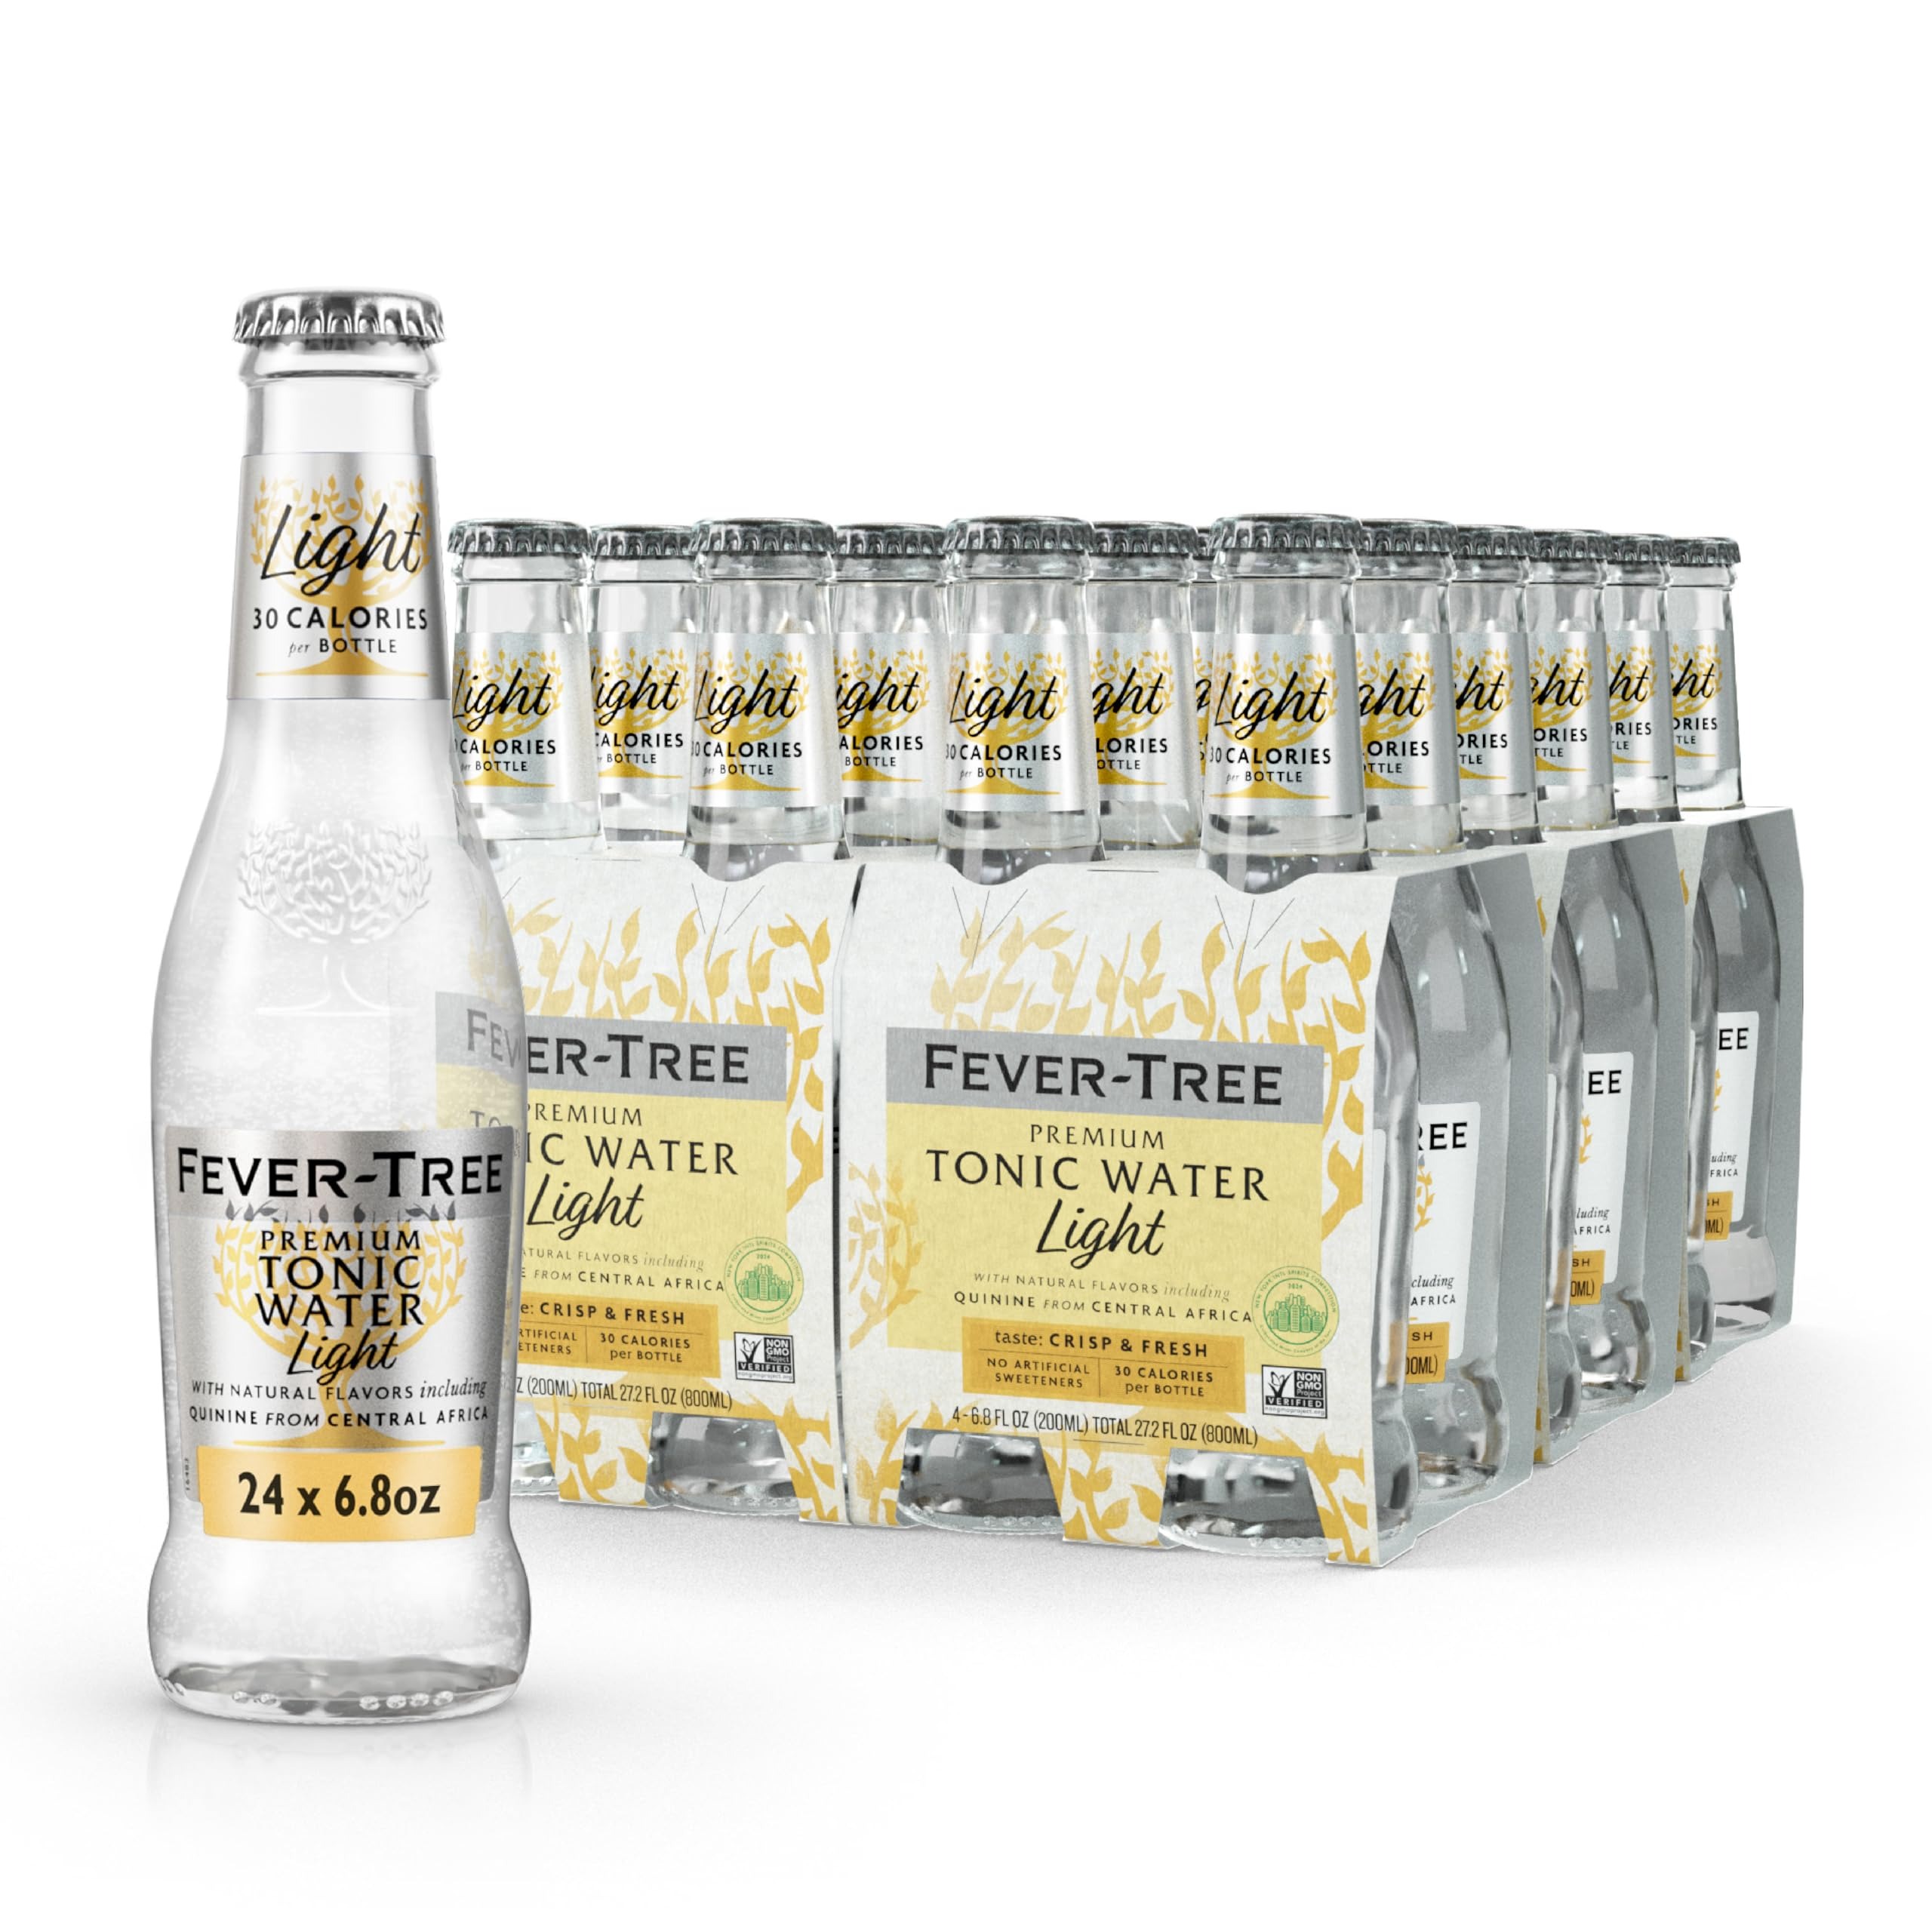
Item Name: Fever-Tree Refreshingly Light Tonic Water - Premium Quality Mixer - Refreshing Beverage for Cocktails & Mocktails. Naturally Sourced Ingredients, No Artificial Sweeteners or Colors - 6.8 Fl Oz Bottles- Pack of 24
Bullet Point 1: QUALITY INGREDIENTS By blending fabulous botanical oils like hand-pressed bitter orange oil from Tanzania blend with spring water, pure cane sugar and quinine sourced from the Congo, we have created a delicious, award winning tonic.
Bullet Point 2: FLAVOR The subtle and supportive citrus and fruit notes are perfectly balanced by the bitterness of the quinine and create a uniquely clean, refreshing taste.
Bullet Point 3: NATURALLY SOURCED Our Fever-Tree Refreshingly Light Tonic Water, made with naturally sourced quinine and botanicals, contains no artificial sweeteners, flavorings or preservatives.
Bullet Point 4: LOW CALORIE Using fruit sugars, we have developed this delicious reduced calorie tonic water. Our Refreshingly Light Tonic Water has the distinctive clean, crisp character of our Premium Indian Tonic Water but with 46% fewer calories.
Bullet Point 5: PREMIUM MIXER Perfect in a Gin and Tonic, Vodka and Tonic, or simply as a sophisticated soft drink on its own.
Bullet Point 6: TEXTURE A smooth, silky texture created by the small, perfectly formed bubbles.
Value: 4800.0
Unit: millilitre

Price: 10.96